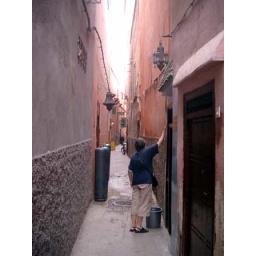
Our little house in Marrekesh was a bit more down market than the palace like place in Fes.